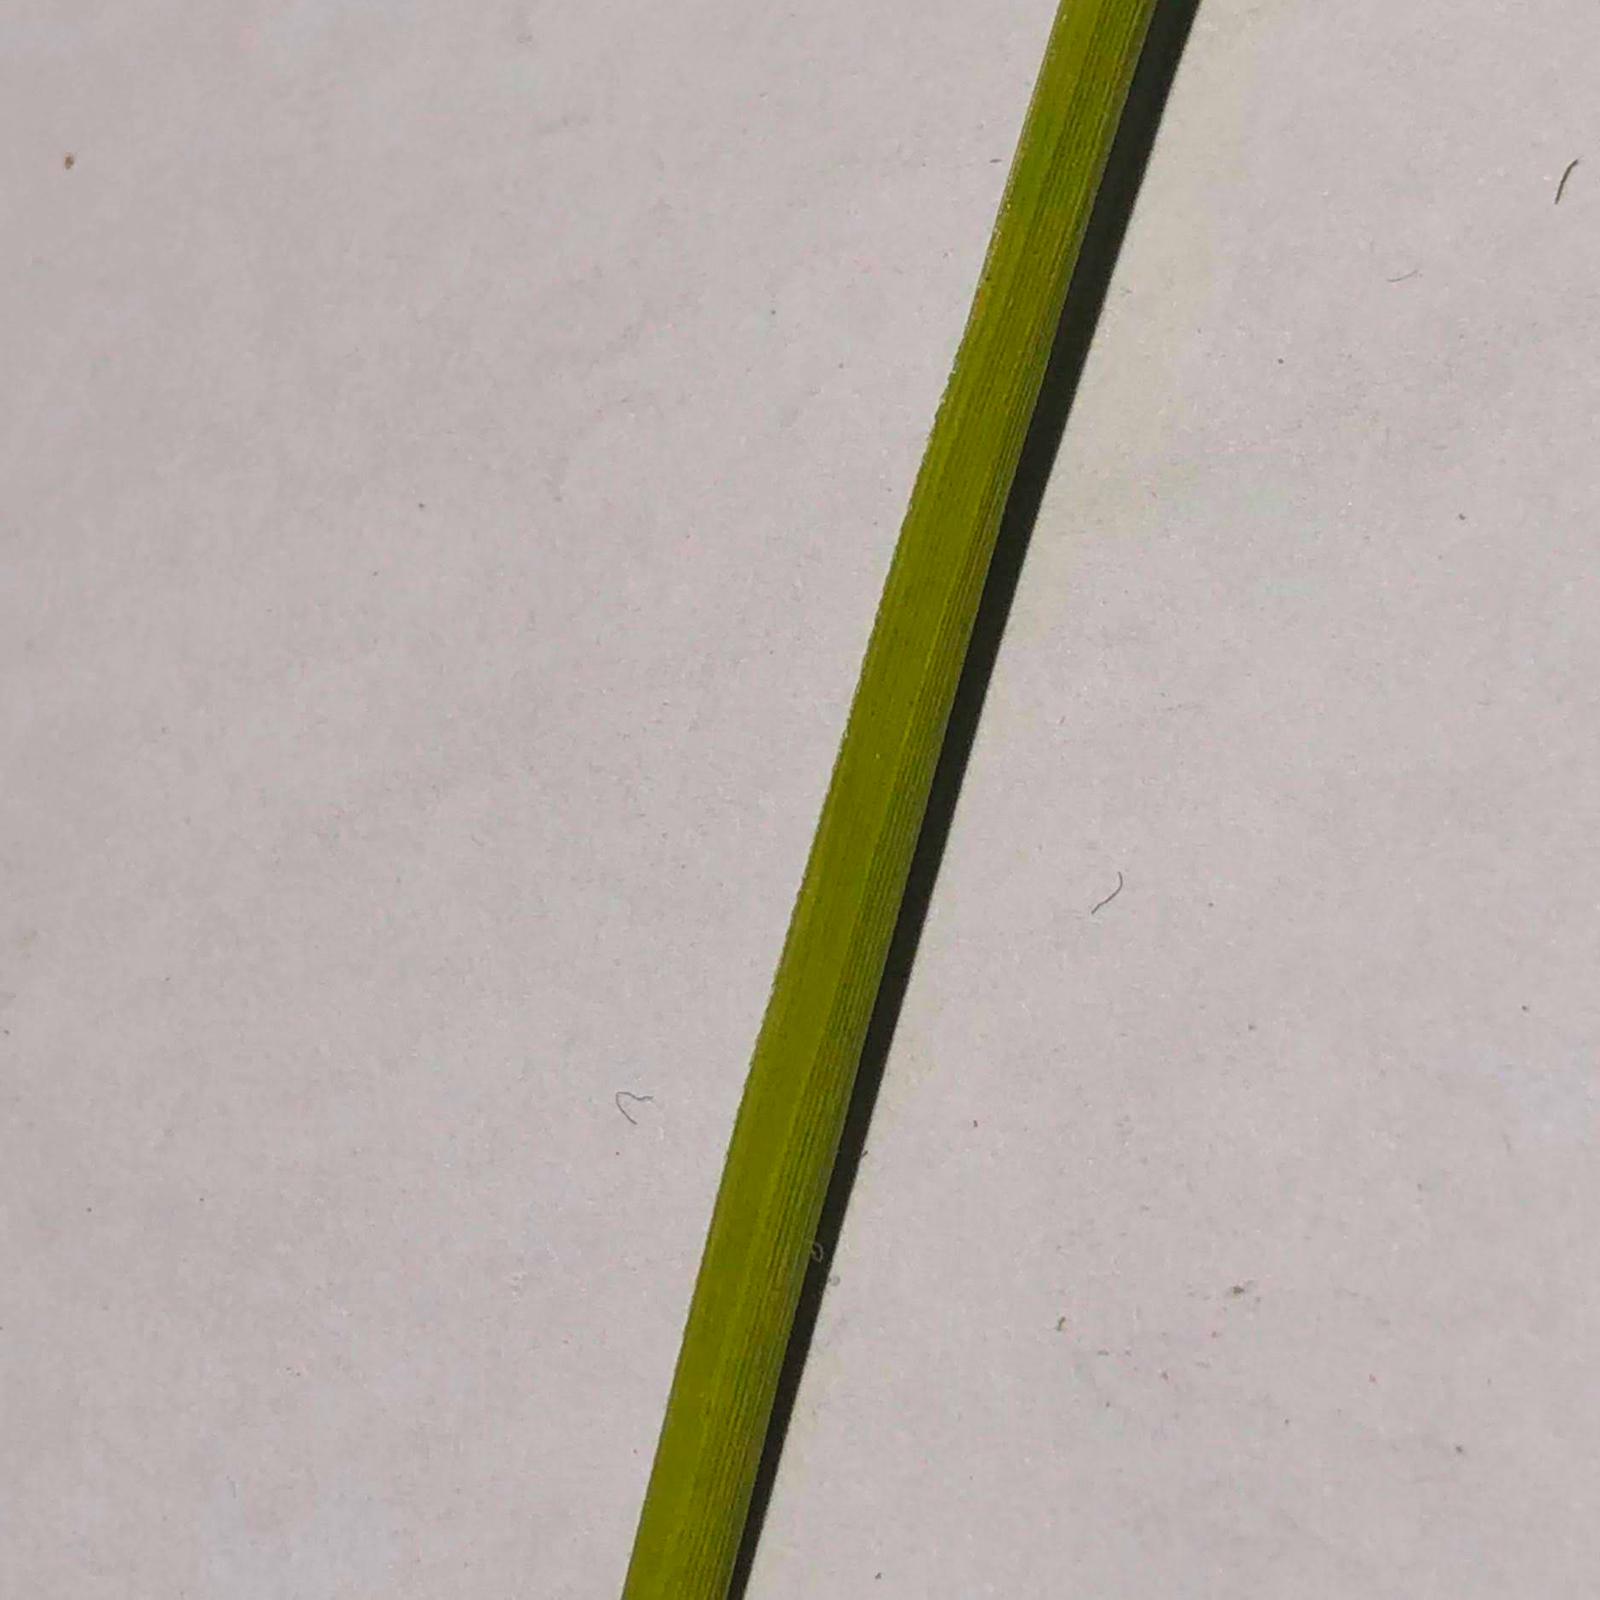
Nhãn: Healthy